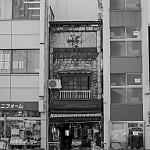
Label: B & W